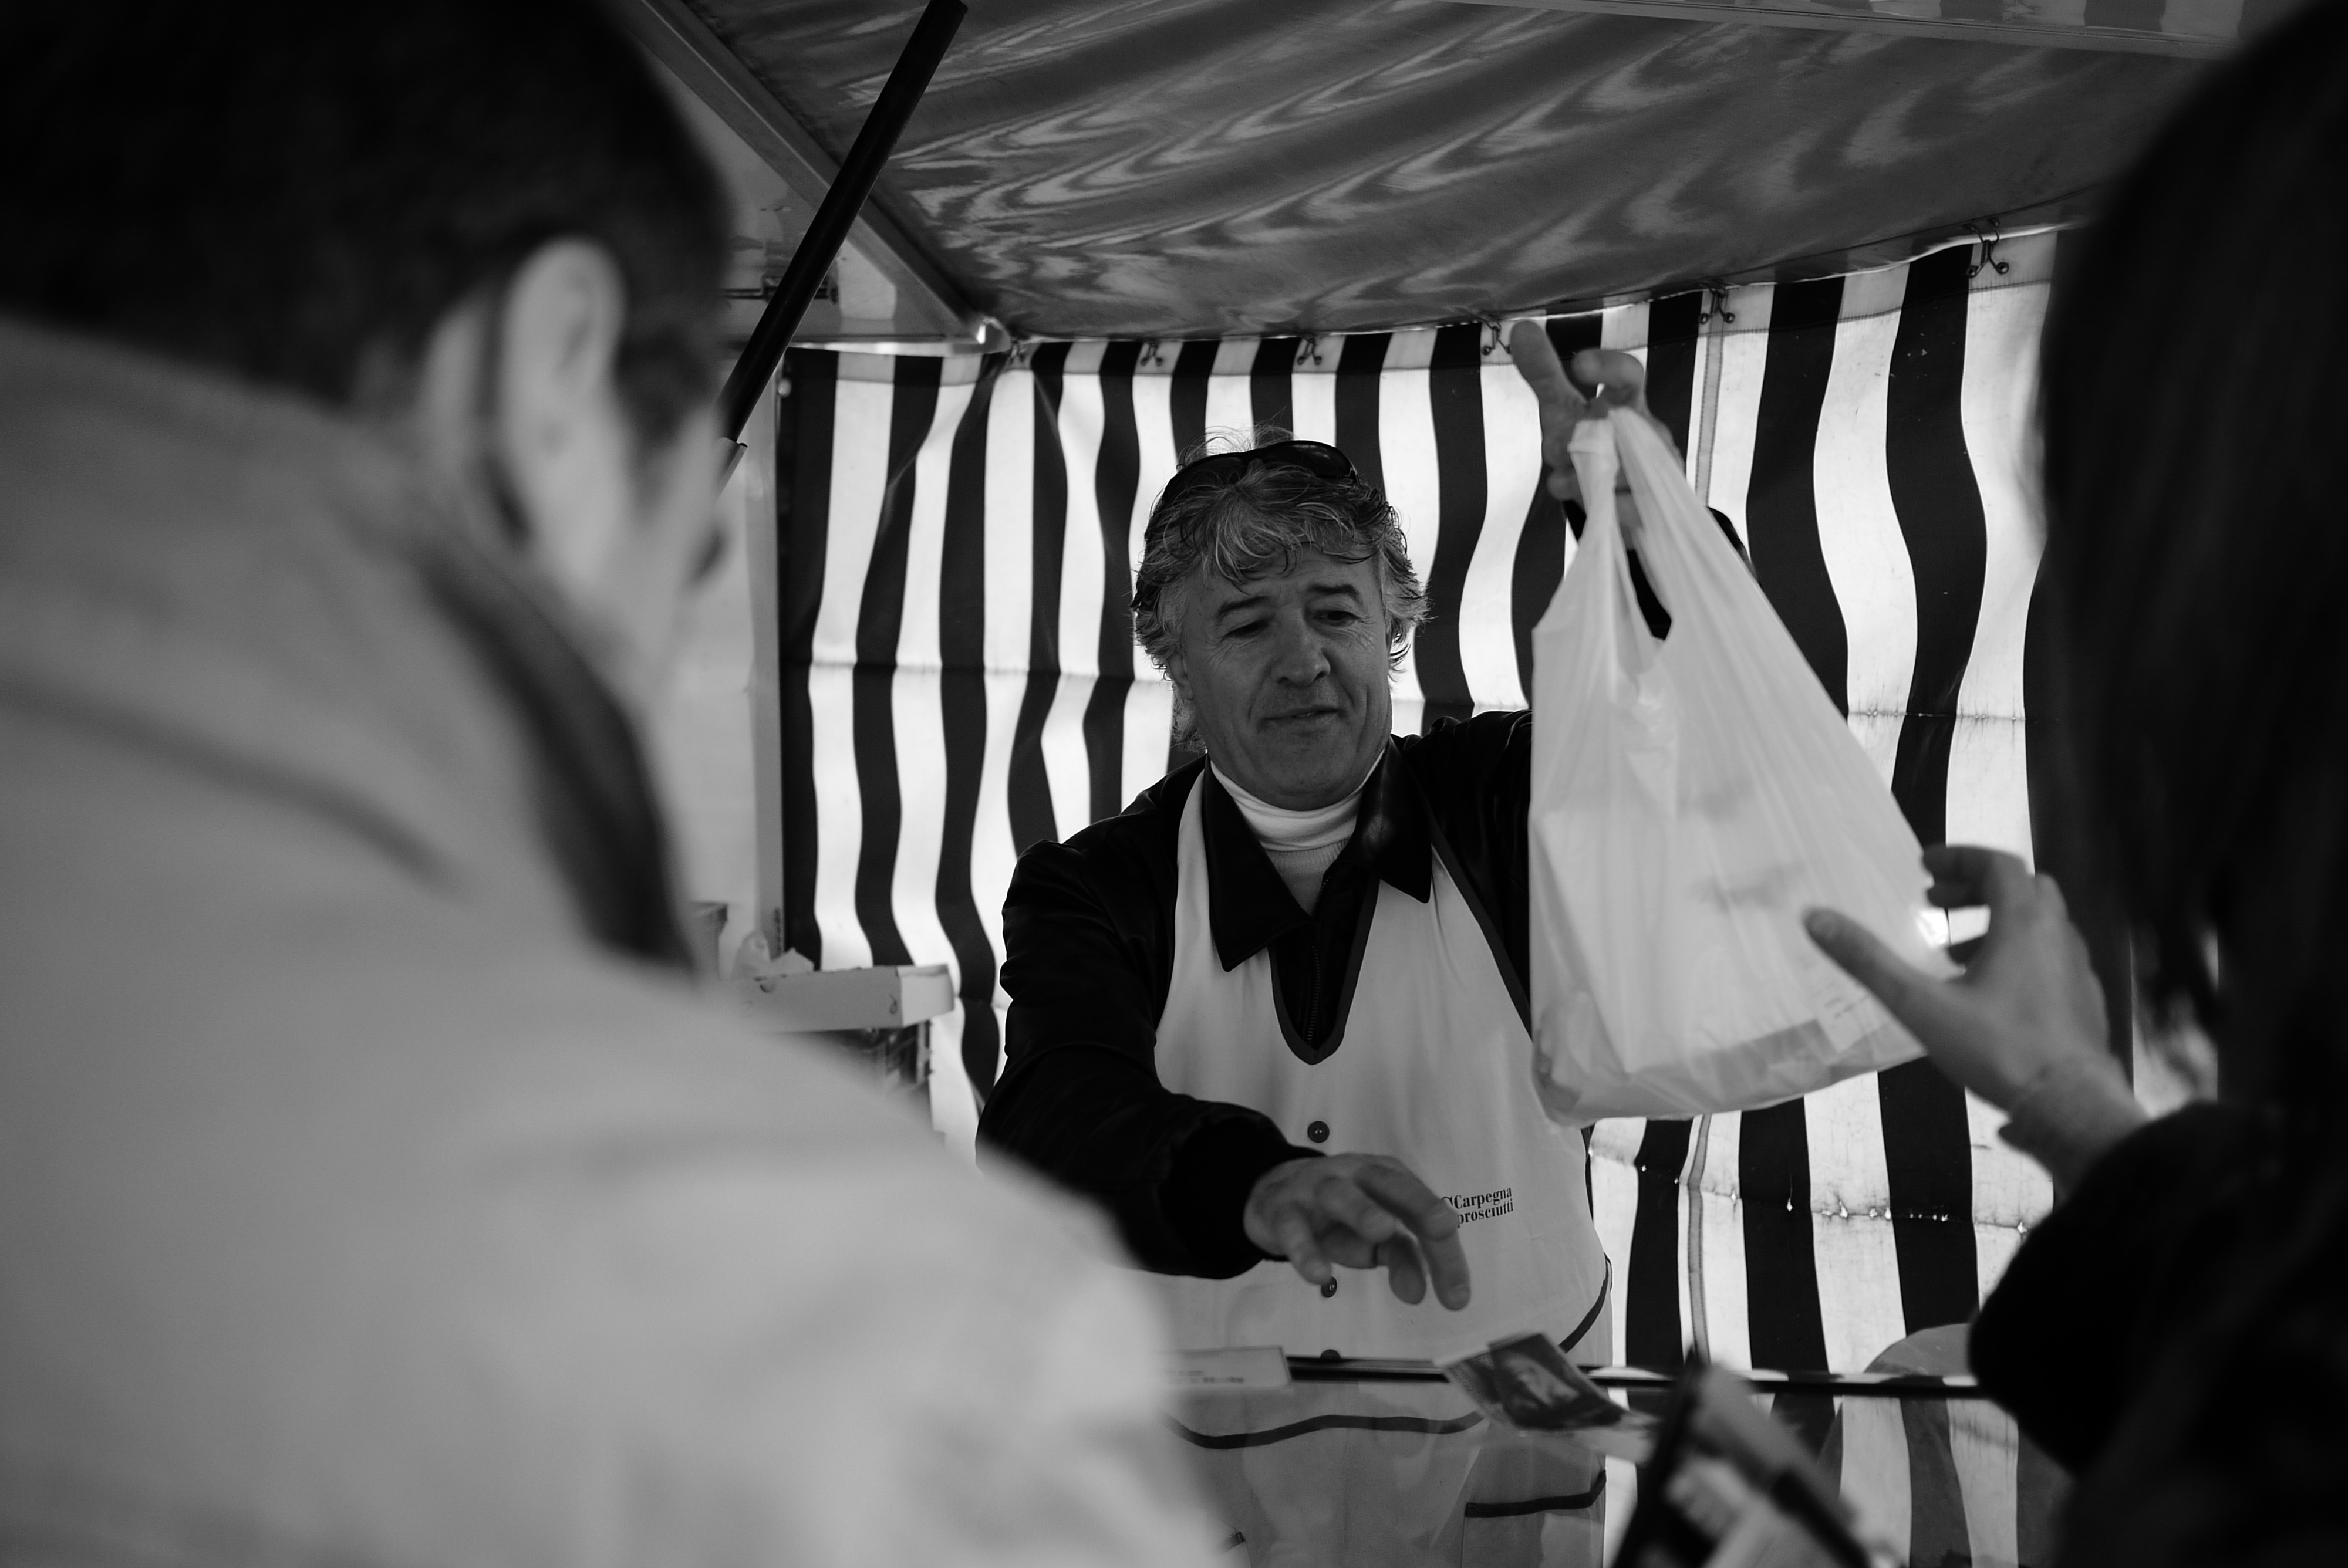
man, black and white, white, street, photography, ebook, training, black, monochrome, streetphotography, flickr, thomas, video, olympus, photograph, omd, fuji, leica, monochrom, leuthard, hcb, thomasleuthard, streettogs, monochrome photography